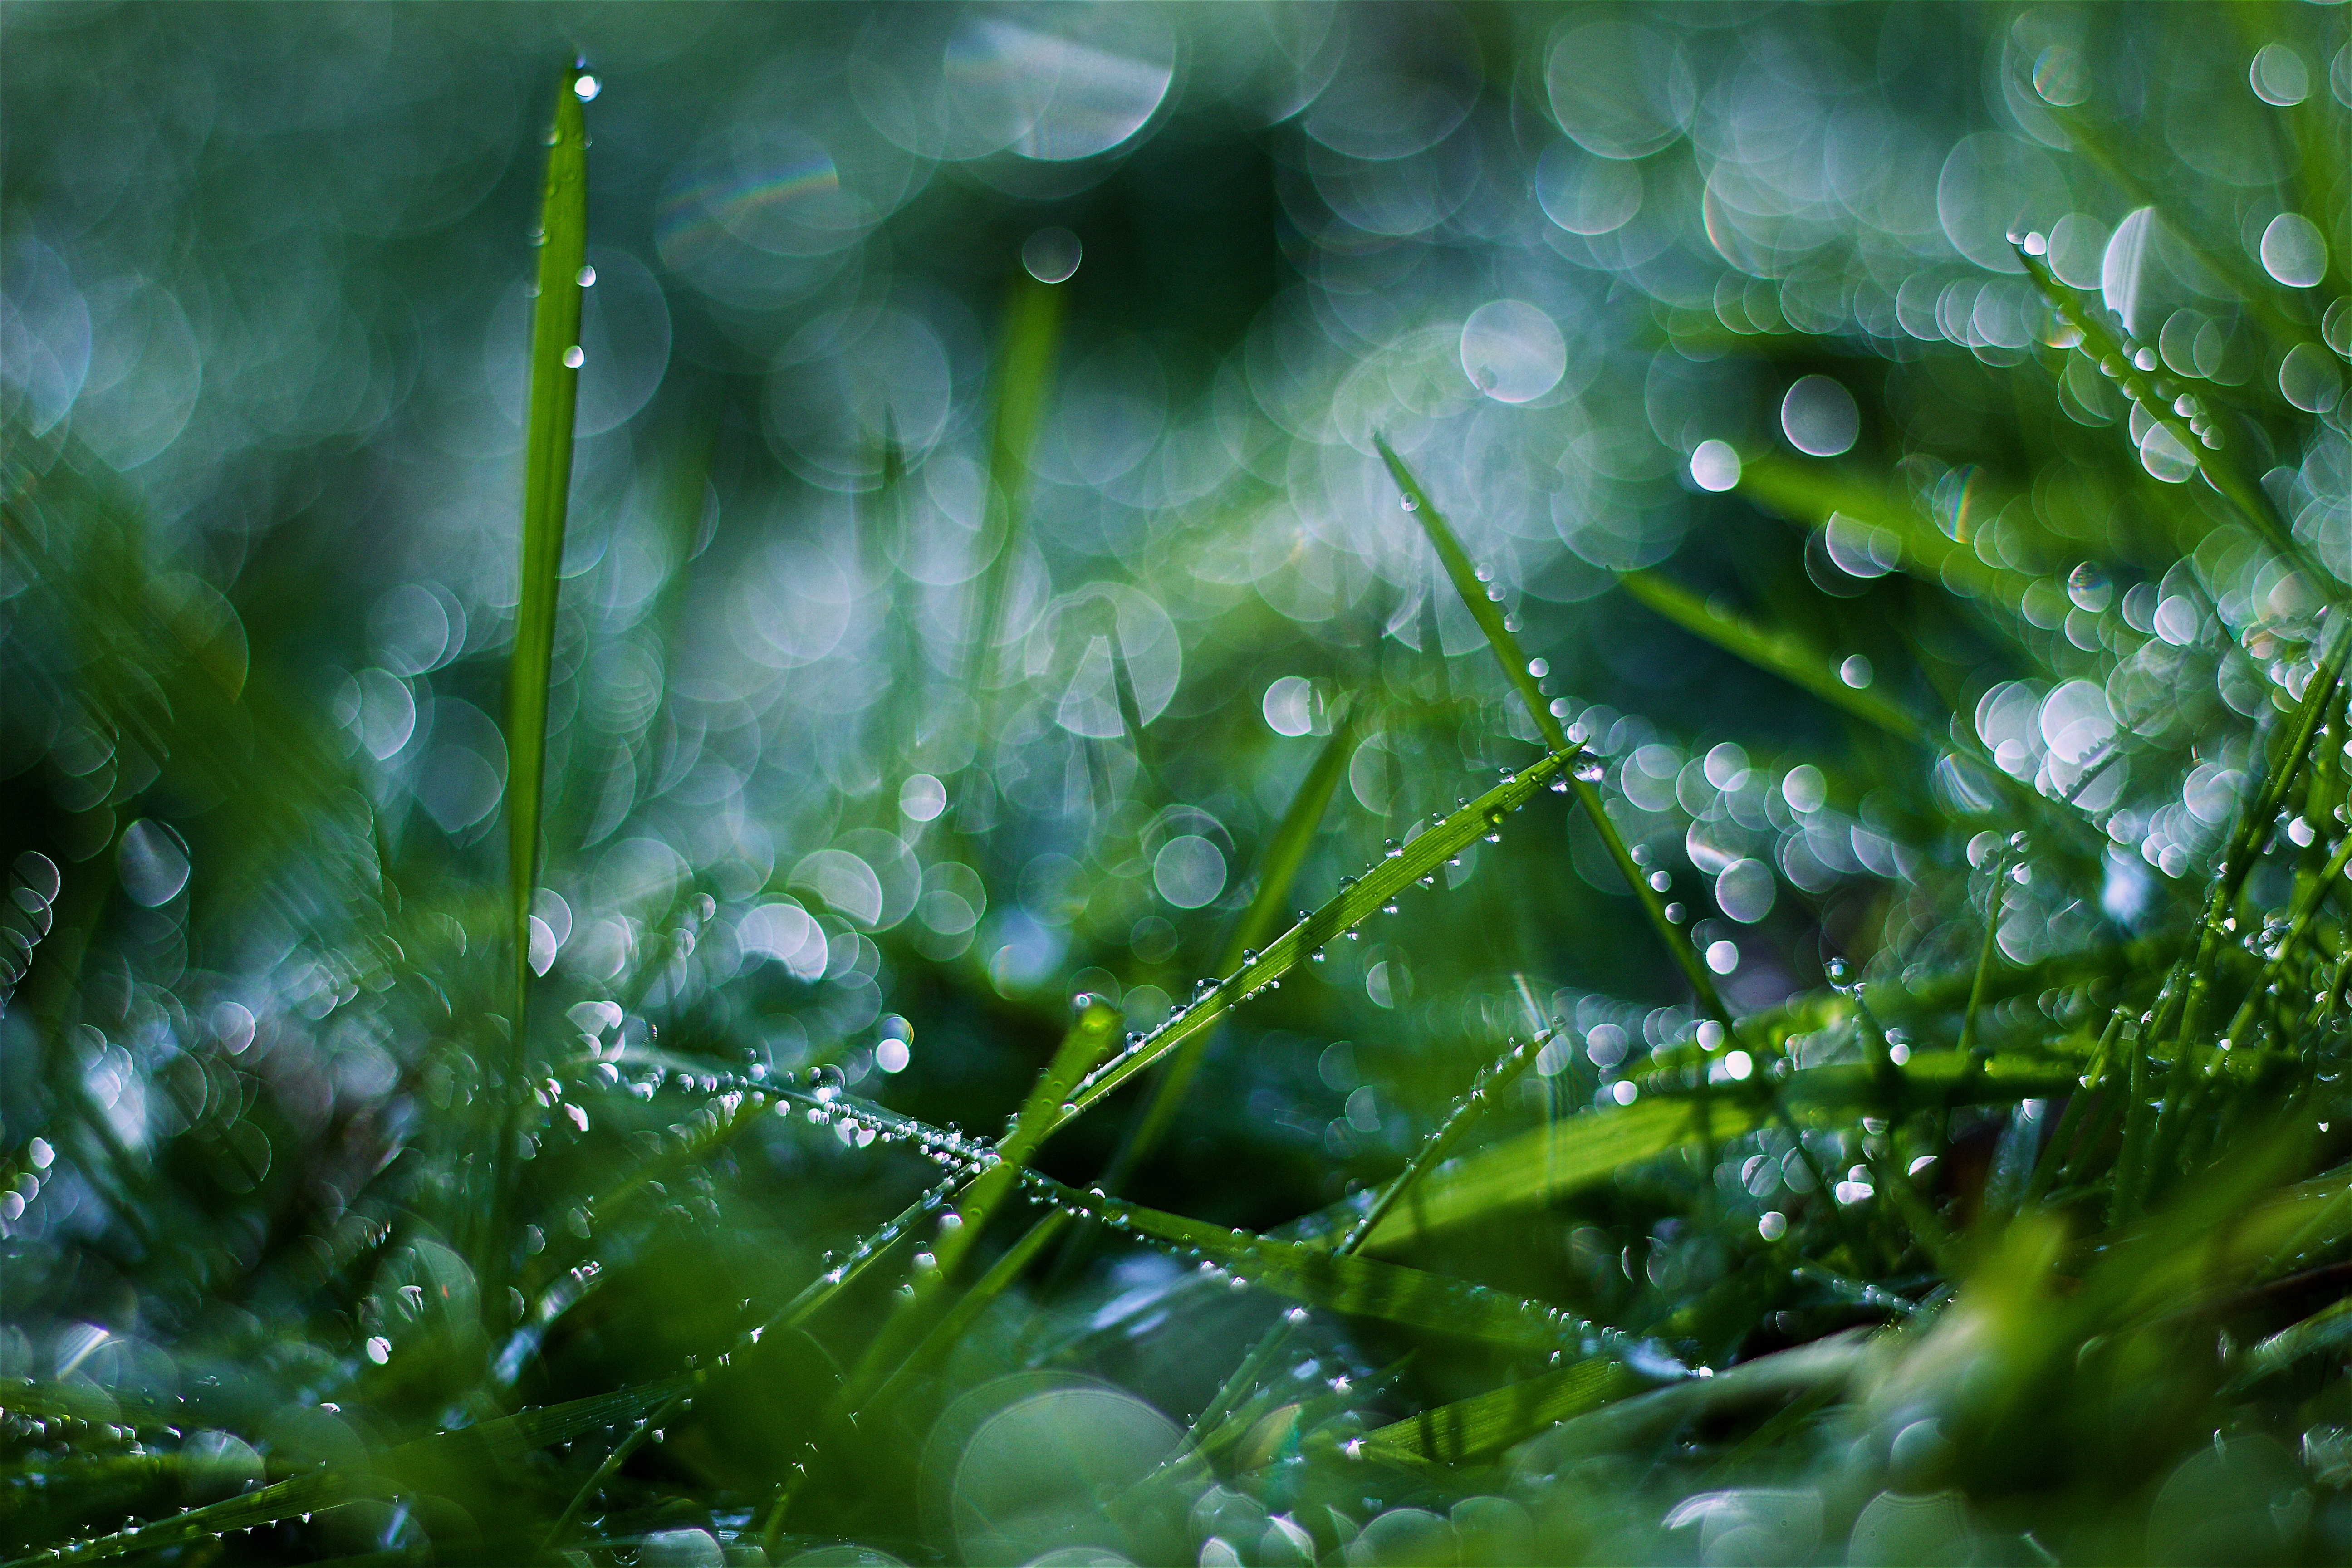
tree, water, nature, forest, grass, branch, drop, dew, plant, lawn, sunlight, leaf, flower, green, botany, flora, close up, moisture, macro photography, plant stem